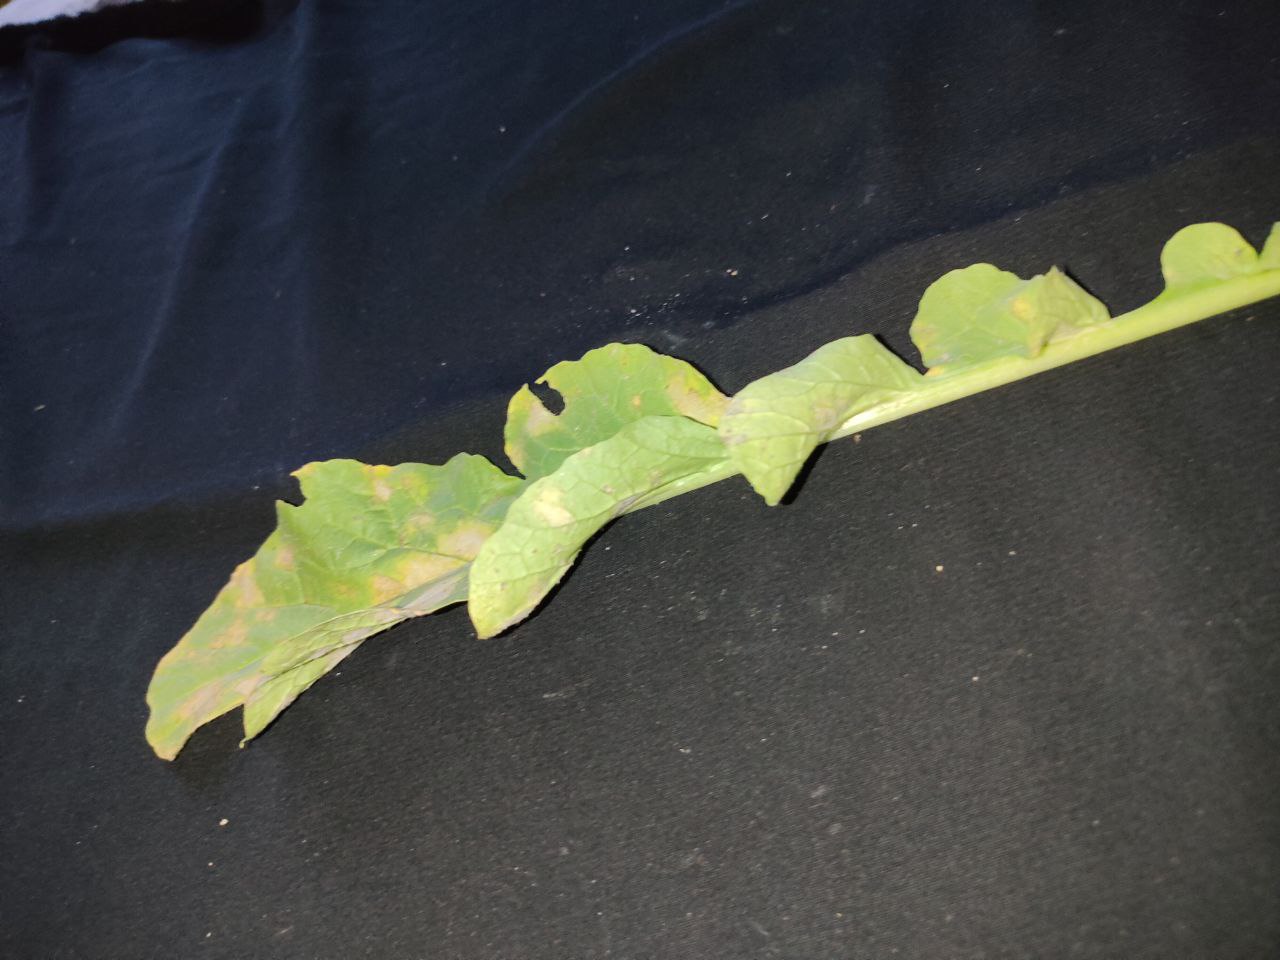
Label: Mosaic virus